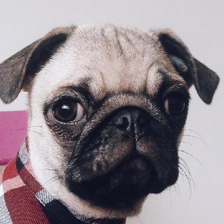
Label: animals